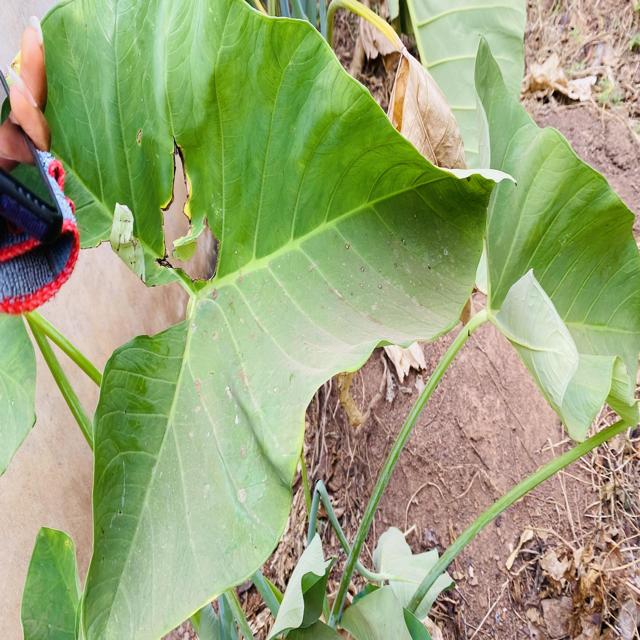
Label: Late_Blight